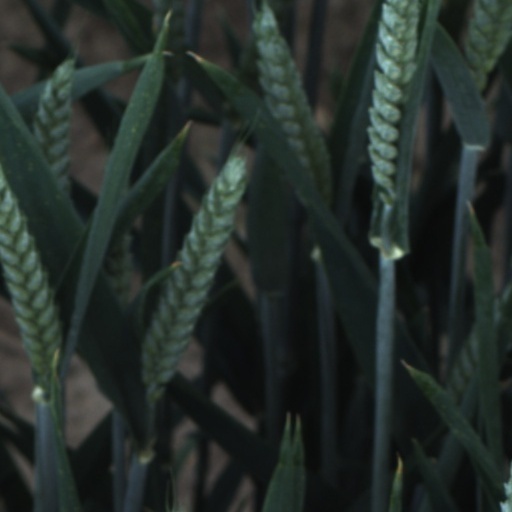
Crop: wheat